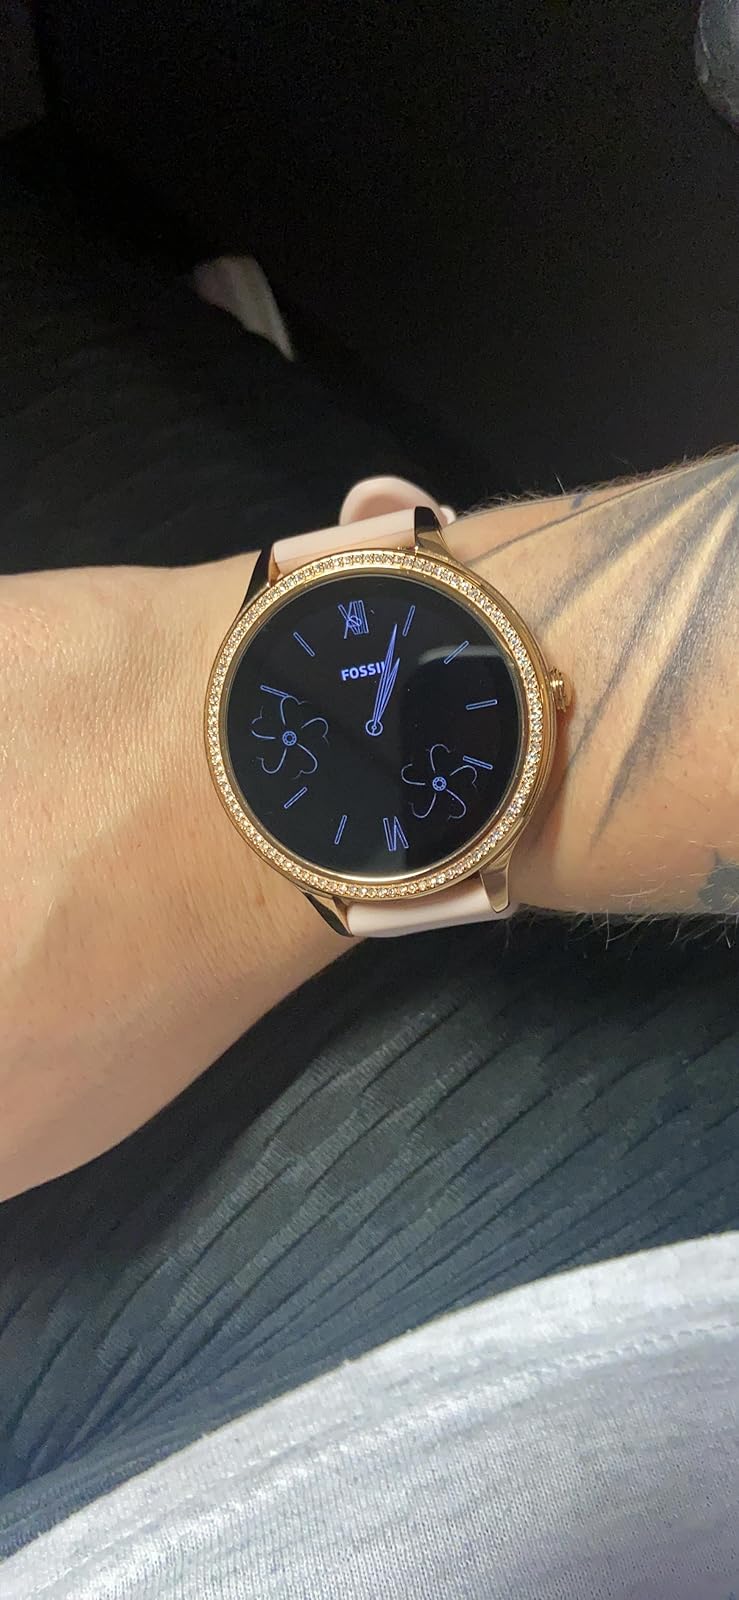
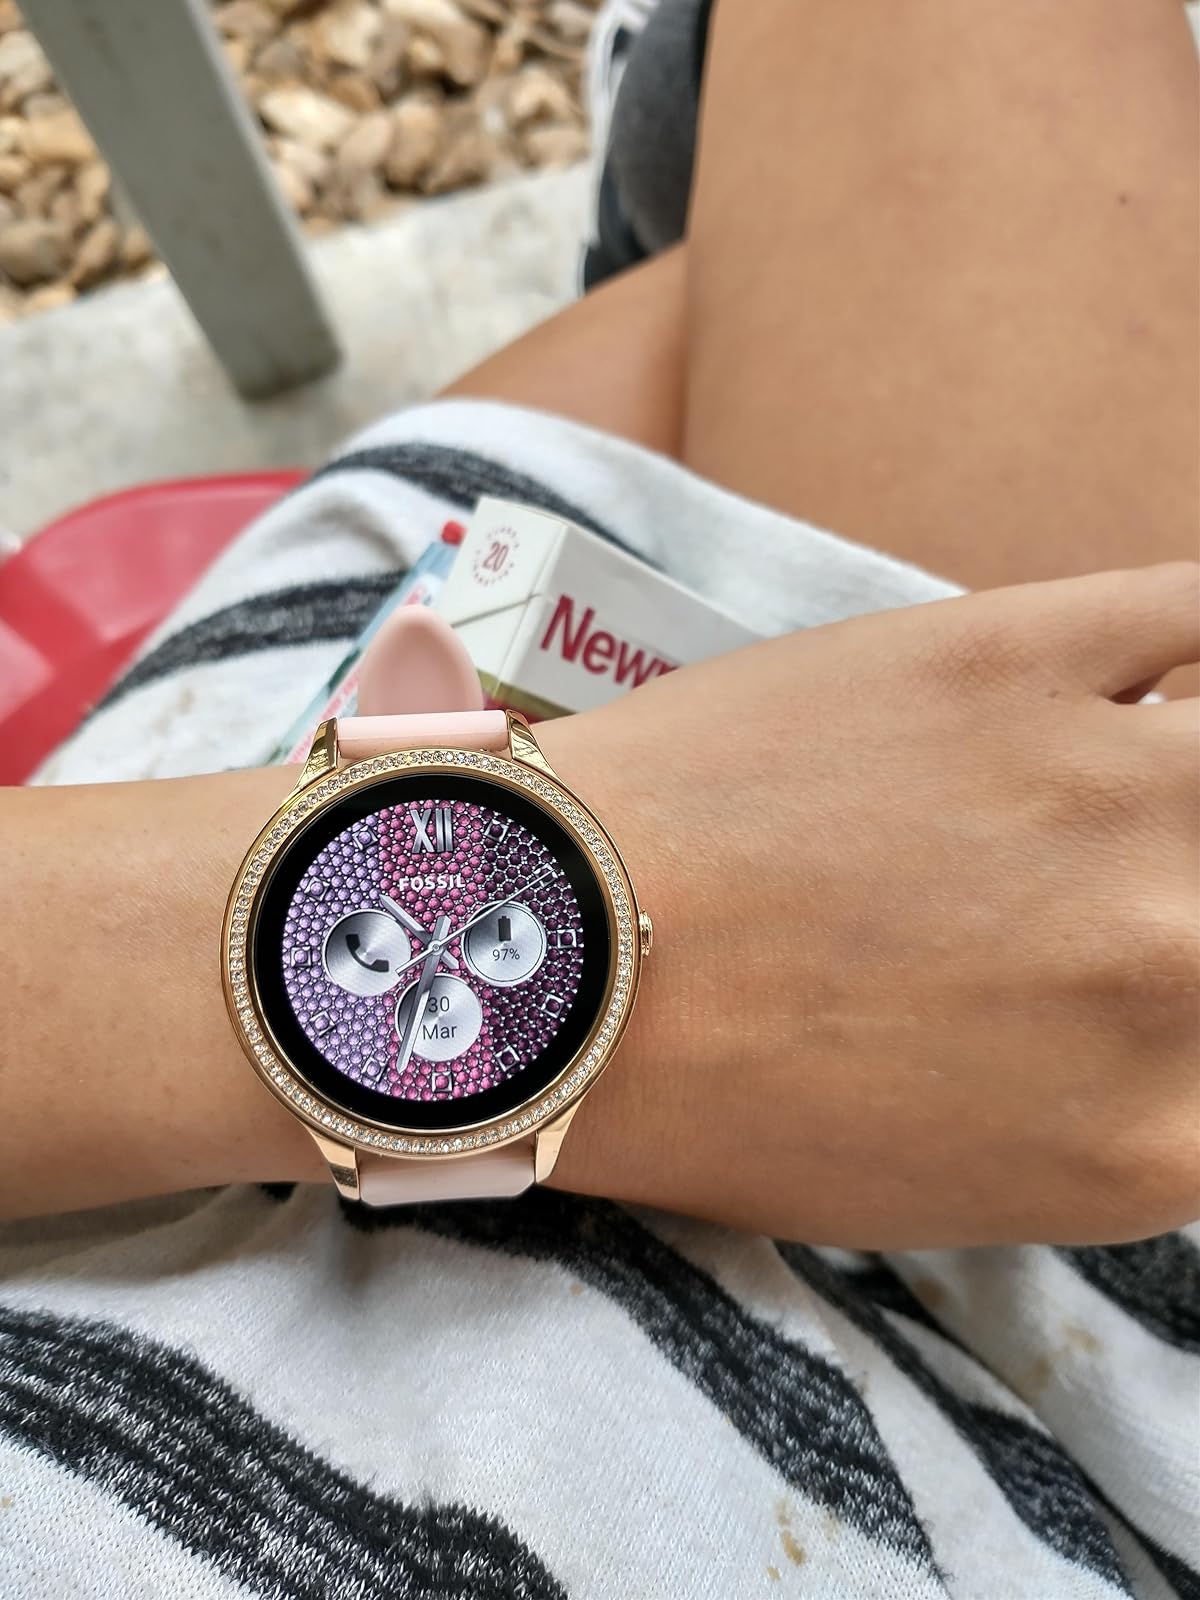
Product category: smartwatch
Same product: yes